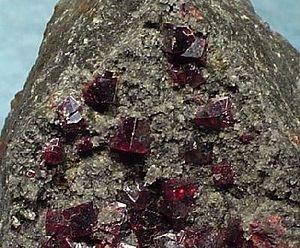
La galkhaïte est une espèce minérale du groupe des sulfosels de formule (Hg, Cu, Zn)₆(As, Sb)₄S₁₂, pouvant contenir des traces de fer et de sélénium.